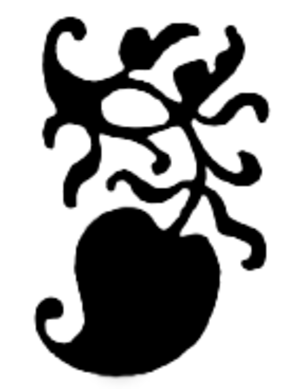
Feuille d'aldine tirée du Gros Canon Romain, gravé par Claude Garamond vers 1549.